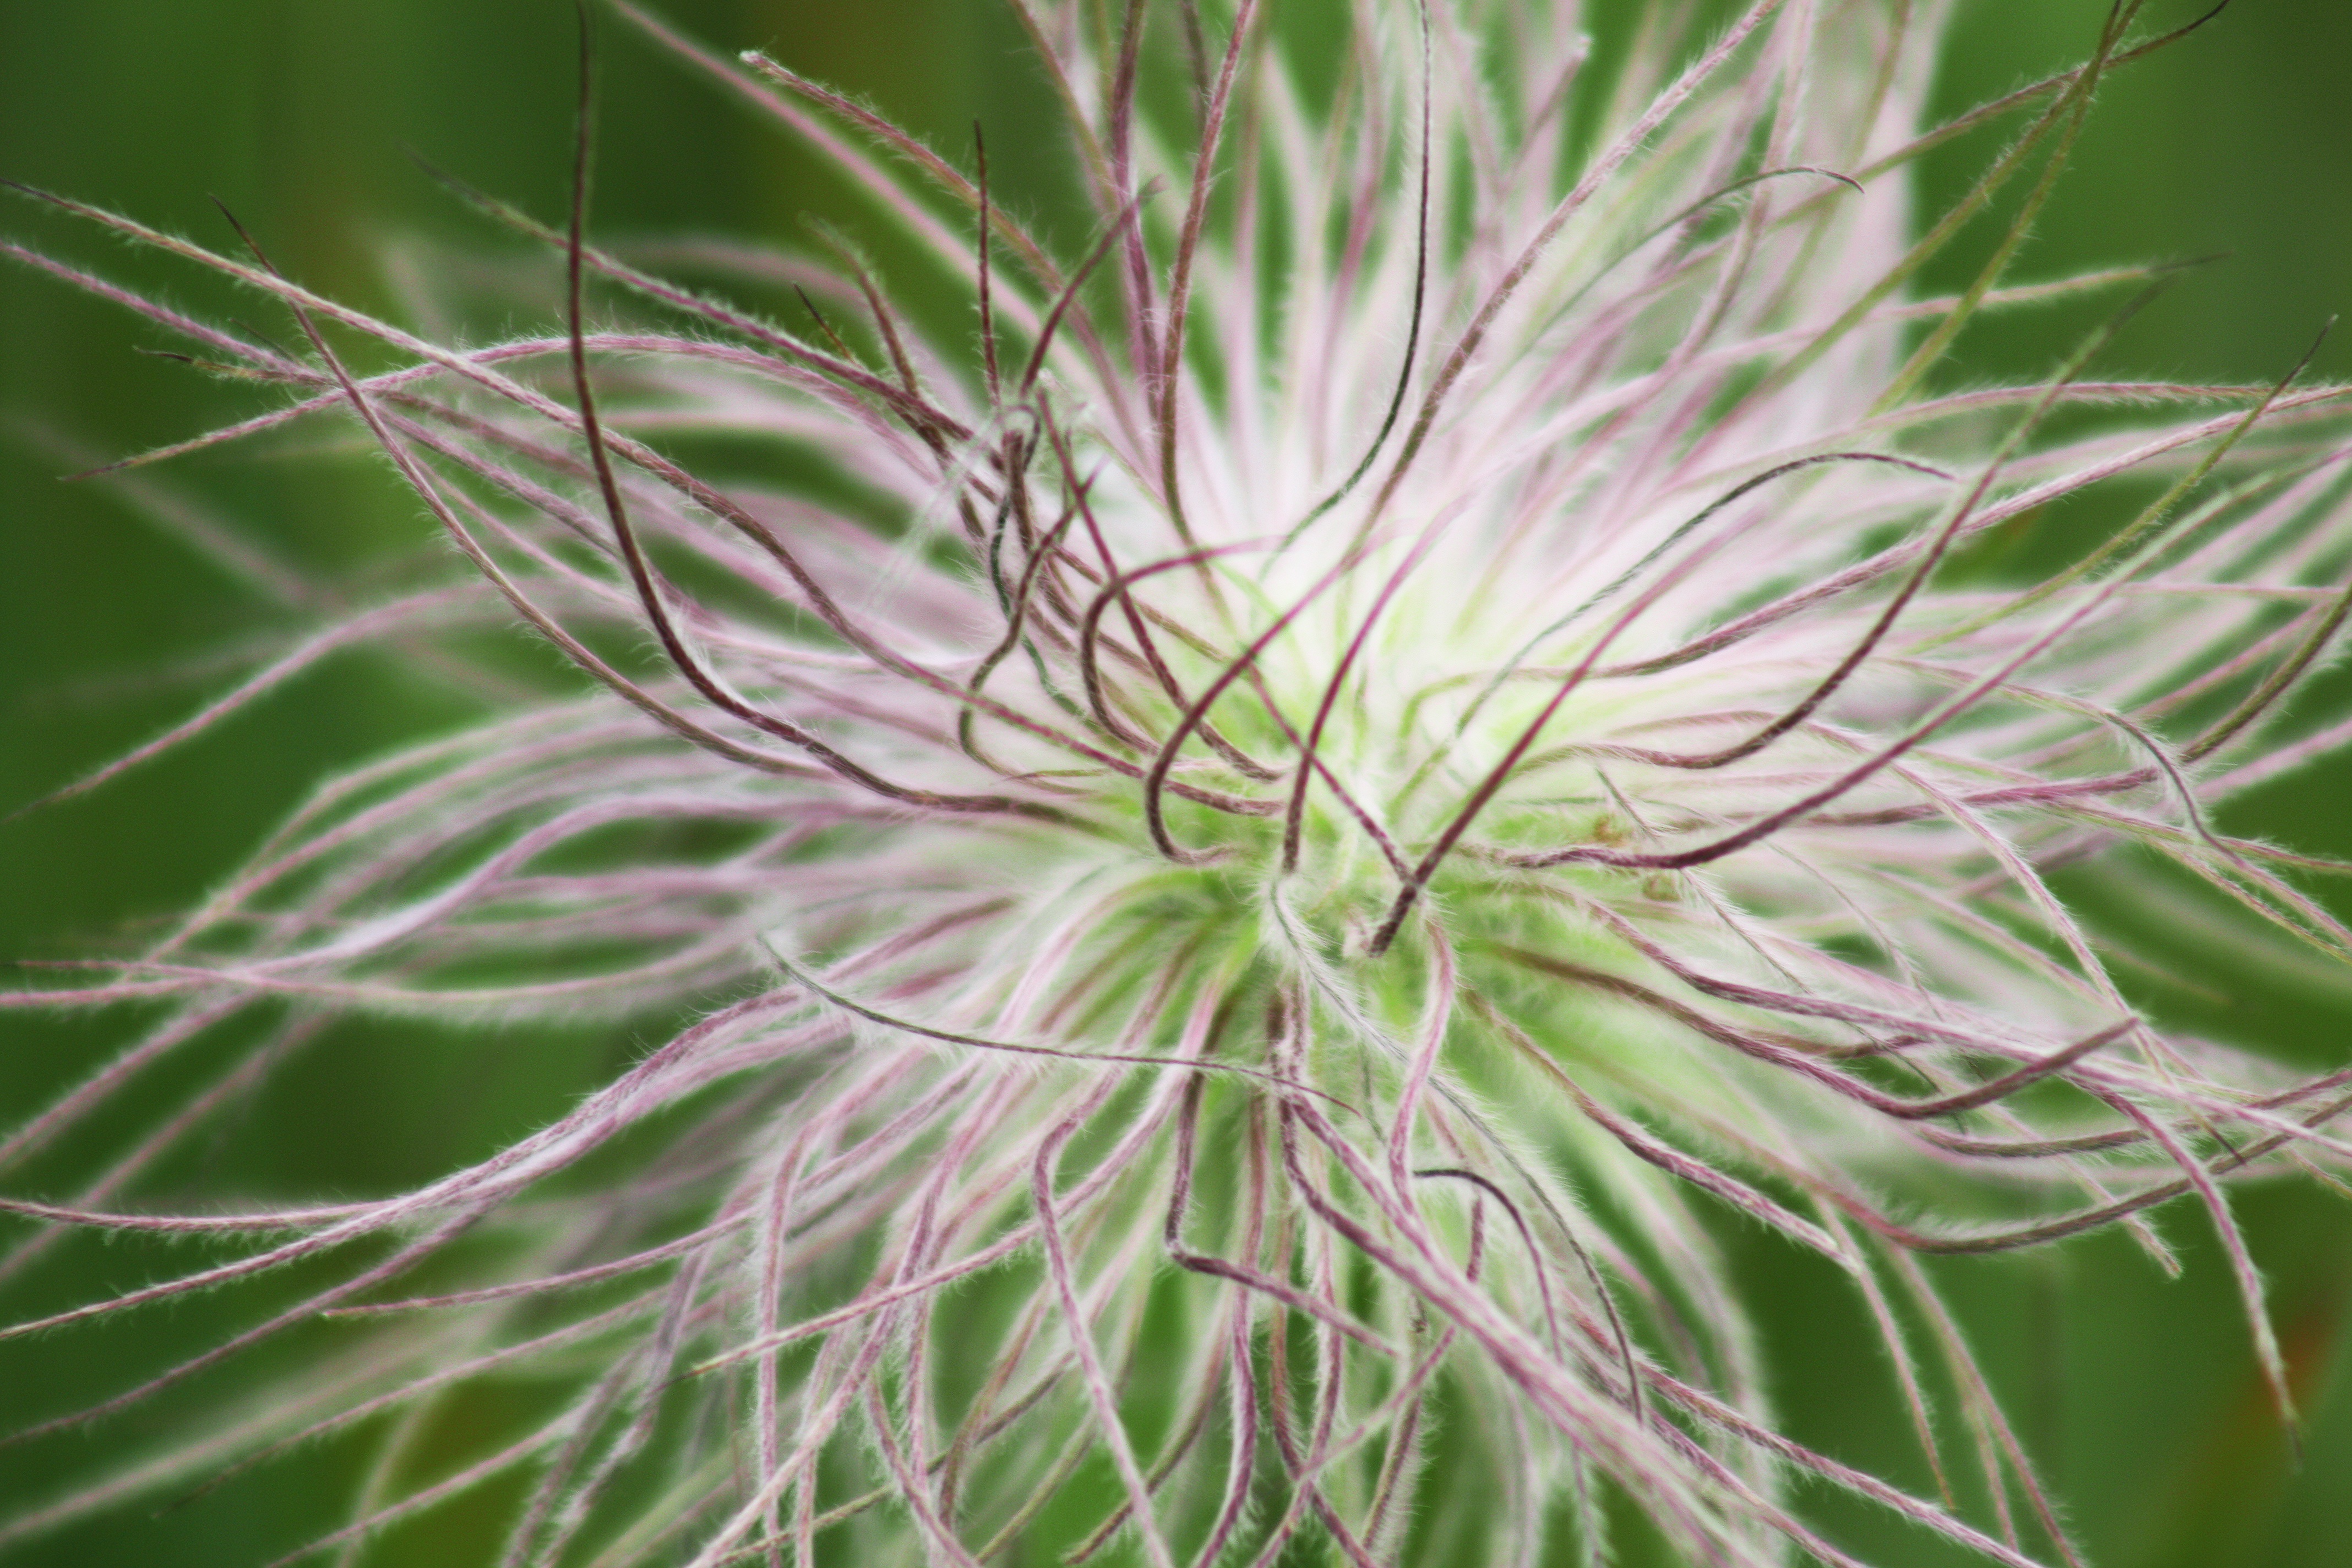
landscape, nature, grass, branch, mountain, plant, leaf, flower, summer, green, botany, flora, wildflower, close up, macro photography, flowering plant, mountain flower, grass family, plant stem, land plant